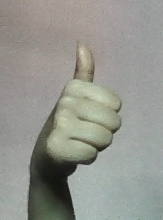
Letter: aleff